Stephanie Brantz

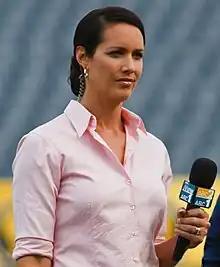

Stephanie Brantz (born 1972) is an Australian sports presenter. She began her television career in 2000 on SBS (2000–2006), and has since worked on the Nine Network (2006–10), Fox Sports (2010) and is now on ABC (2010–present).